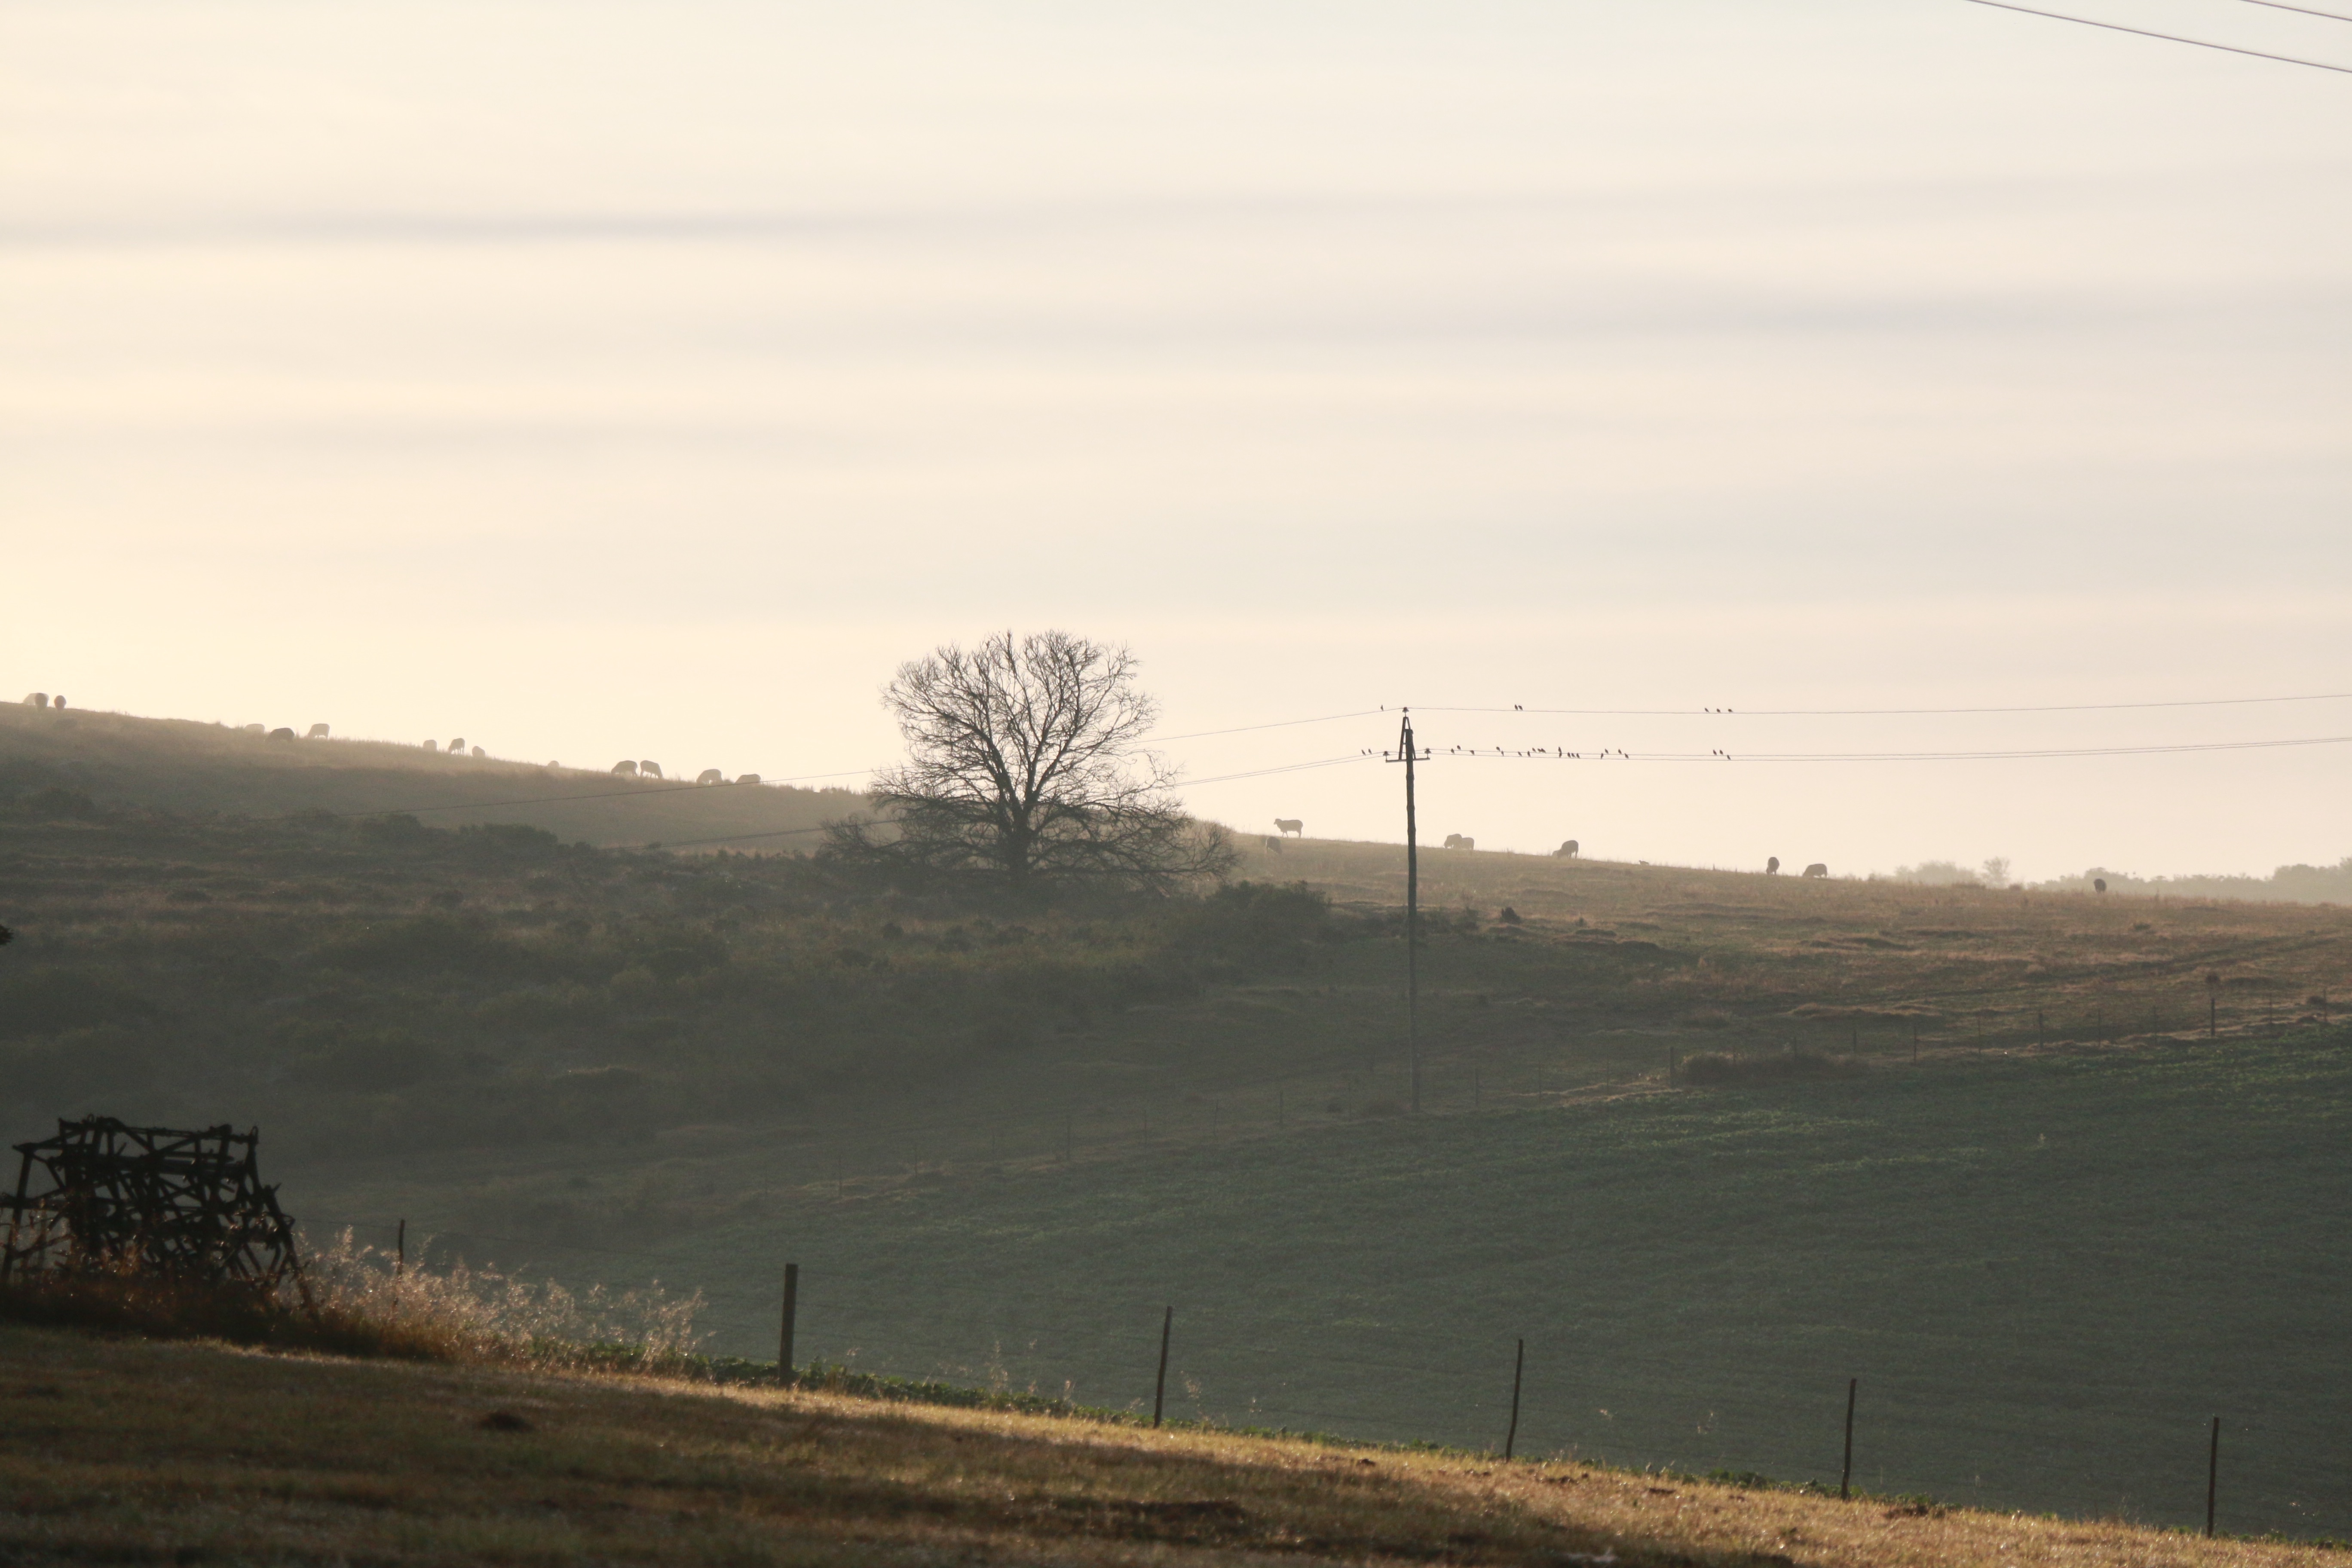
landscape, horizon, mountain, cloud, sky, road, mist, field, morning, hill, wind, dawn, dusk, evening, plain, rural area, atmospheric phenomenon, mountainous landforms